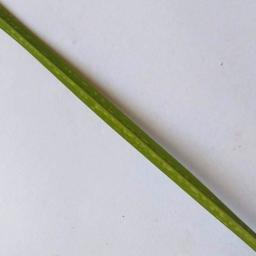
Label: Rice___Healthy